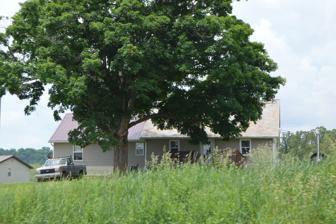
Building: Mason House (Coal Run, Ohio)
Country: United States of America
Year built: 1802
Historic house in Ohio, United States United States historic place Mason House U.S. National Register of Historic Places U.S. Historic district Contributing property Northern side of the house, with a later addition at left Show map of Ohio Show map of the United States Location Township Road 393, Coal Run , Ohio Coordinates 39°33′50″N 81°35′5″W / 39.56389°N 81.58472°W / 39.56389; -81.58472 Area 0.3 acres (0.12 ha) Built 1802 Architect Daniel Davis, Joseph Thompson Architectural style Saltbox Part of Coal Run Historic District ( ID96000115 ) NRHP reference No. 79001978 Added to NRHP November 29, 1979 The Mason House is a historic residence in the unincorporated community of Coal Run in Washington County , Ohio , United States .  A saltbox built in 1802, it is among the most well-preserved buildings in Washington County constructed before Ohio's statehood in 1803. The Mason House is a wooden clapboard structure built on a foundation of sandstone ; it is covered with a slate roof, and its architecture includes elements made of brick and of other kinds of stone. Its first owners (and likely its builders) were Daniel Davis and Joseph Thompson; a veteran of local Indian wars, Davis was a member of the garrison for Fort Frye in nearby Waterford .  The Mason House's first residents, like many other pioneers in southeastern Ohio, were natives of New England who had moved to what was then the western part of the United States.  Among the cultural elements that they brought with them was their architecture; the saltbox style of construction is more common in New England than in Ohio. In 1979, the Mason House was listed on the National Register of Historic Places ; it qualified for inclusion because of its well-preserved and historically significant architecture.  Seventeen years later, much of Coal Run was designated a historic district and added to the Register; the Mason House was named one of its eighty-nine contributing properties . See also Montgomery Saltbox Houses , near Cincinnati References